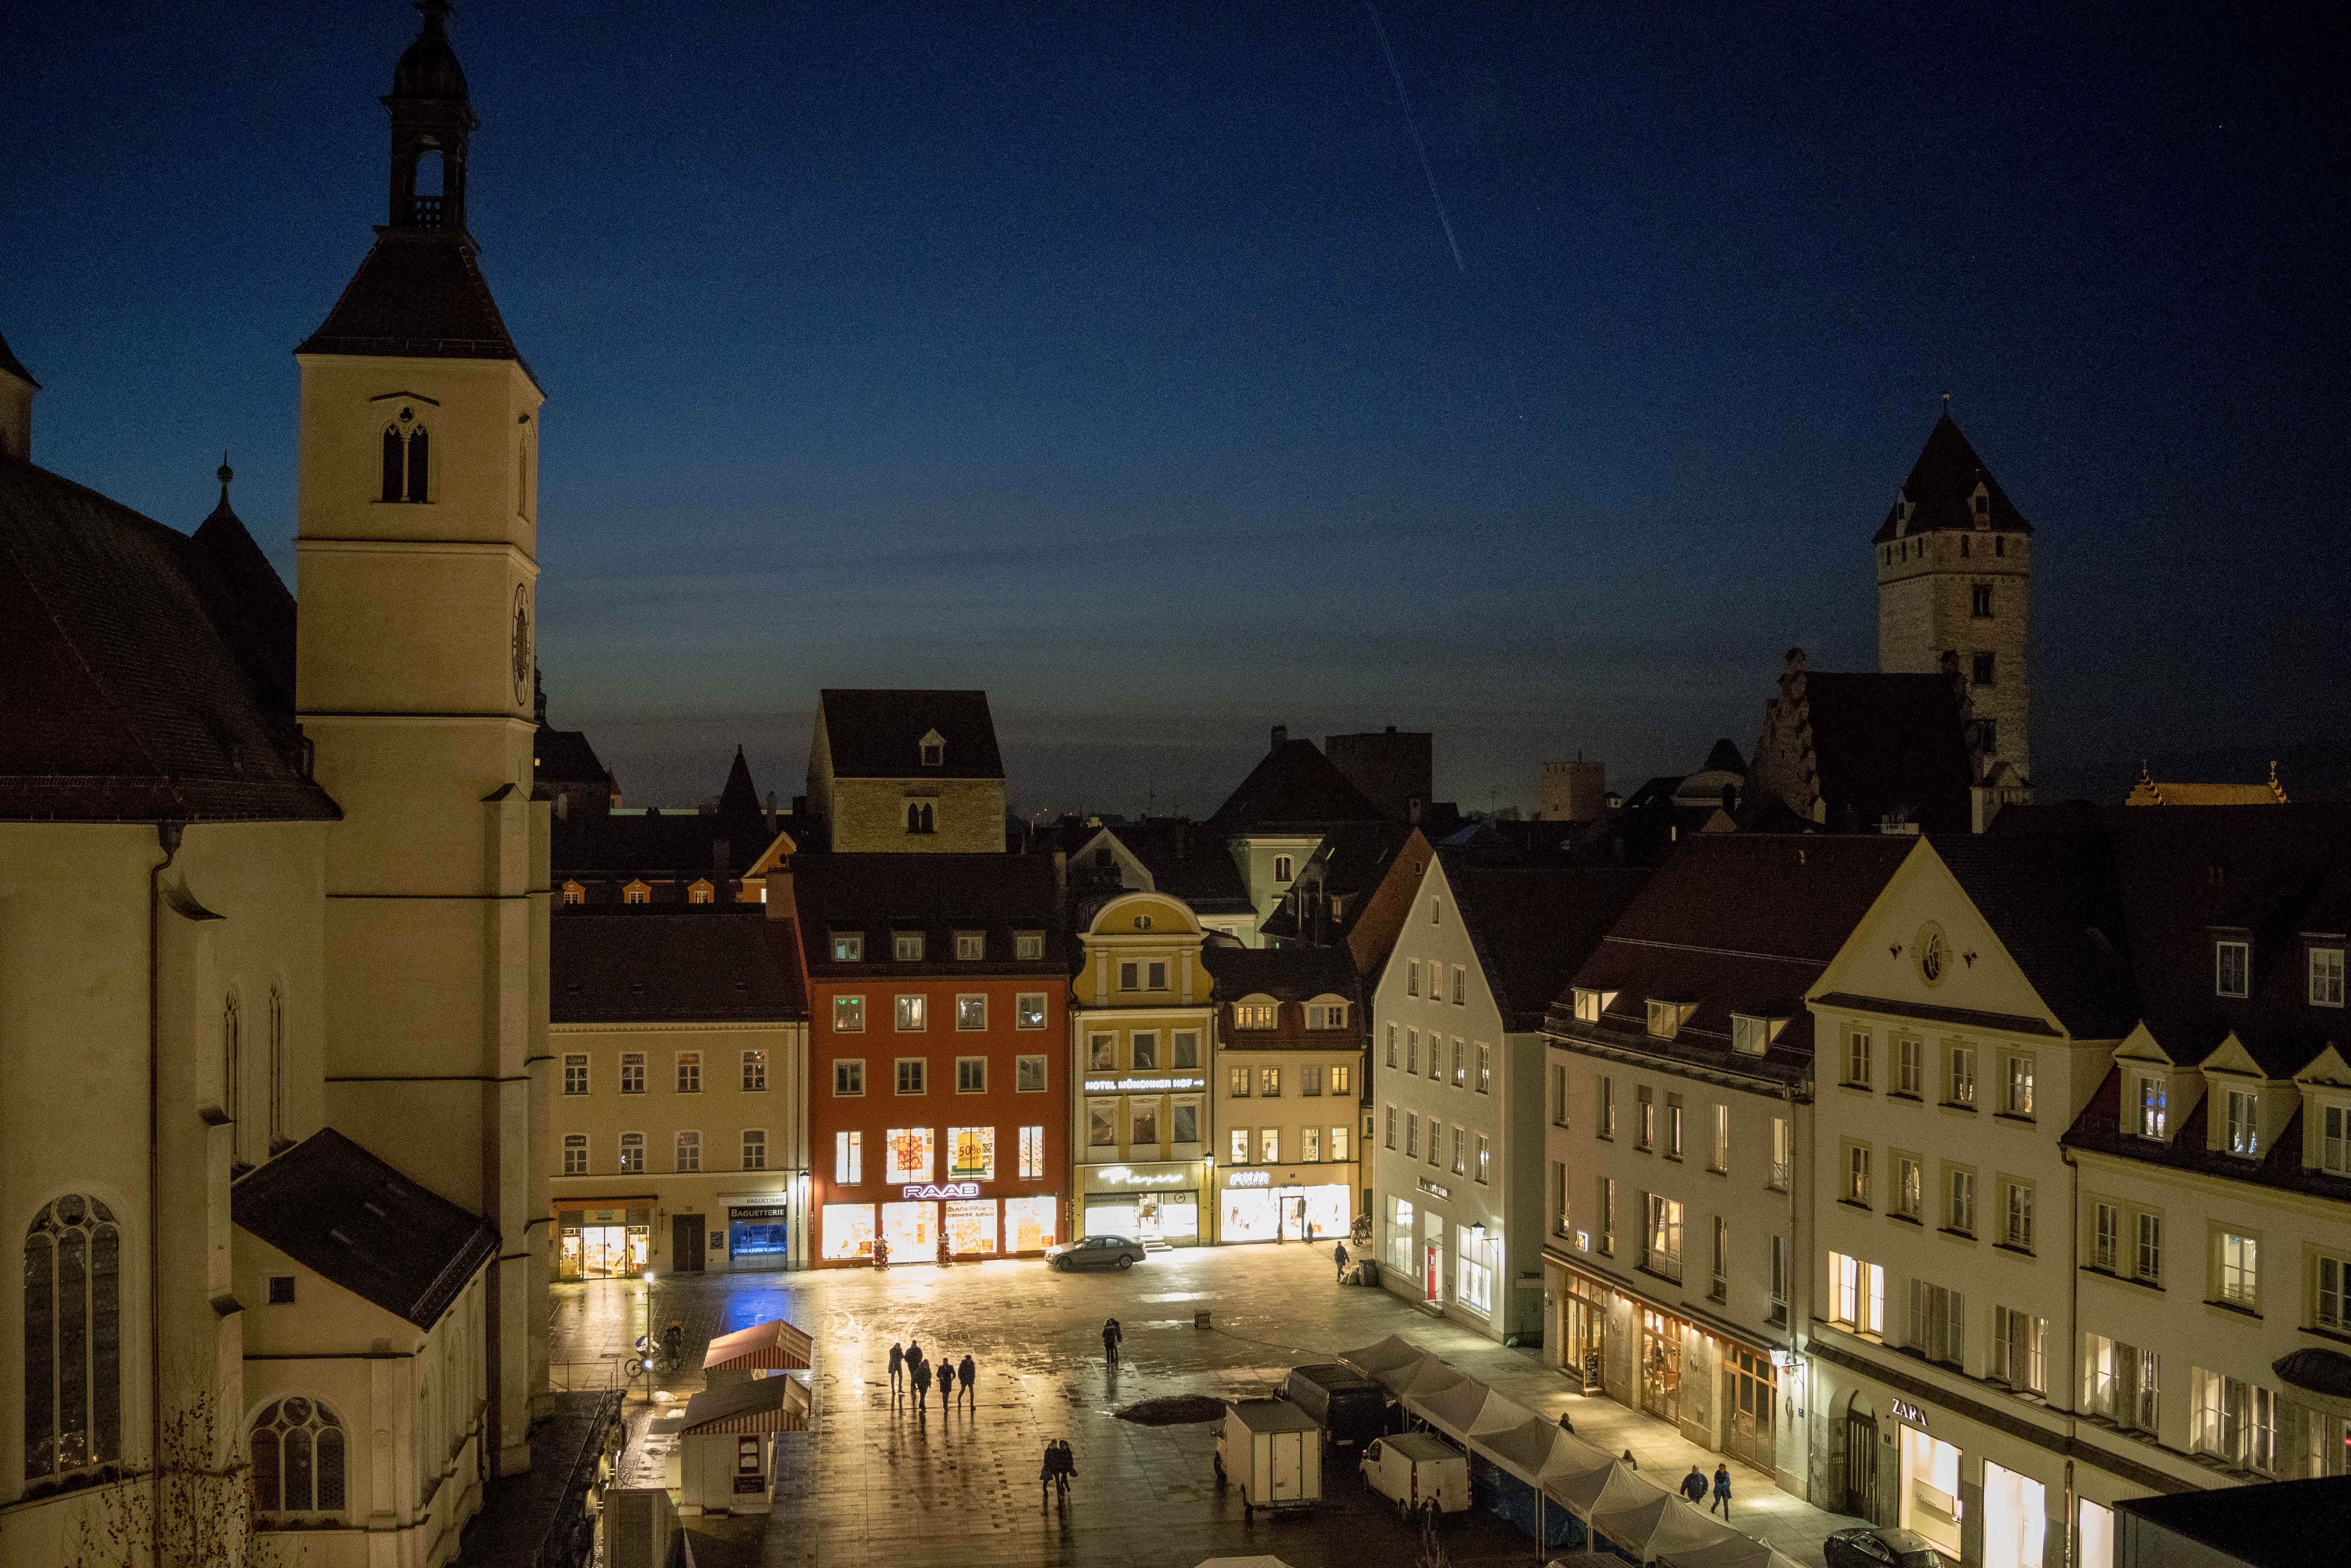
night, town, city, urban, cityscape, dusk, evening, color, landmark, tourism, waterway, world, stadt, germany, deutschland, bayern, bavaria, heritage, unesco, regensburg, welterbe, weltkulturerbe, oberpflaz, human settlement